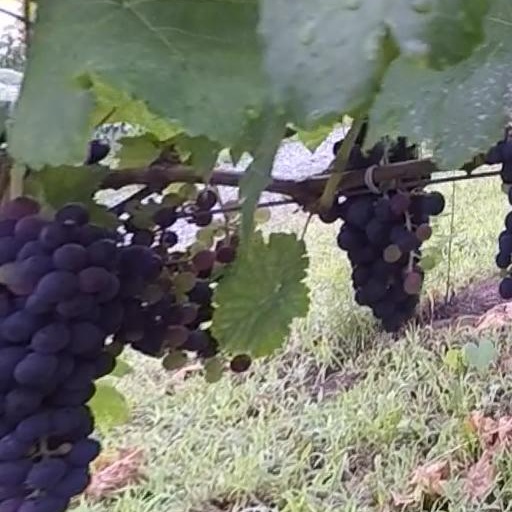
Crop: grape